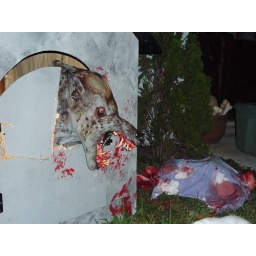
Last night's dinner lies in the backround as Satan bursts from his dog house to feast once again.